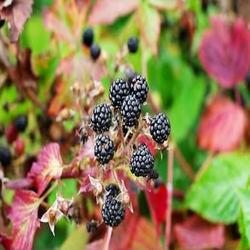
Label: Blackberry